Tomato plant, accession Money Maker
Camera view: tilt-top (135 deg); turntable rotation: 240 degrees
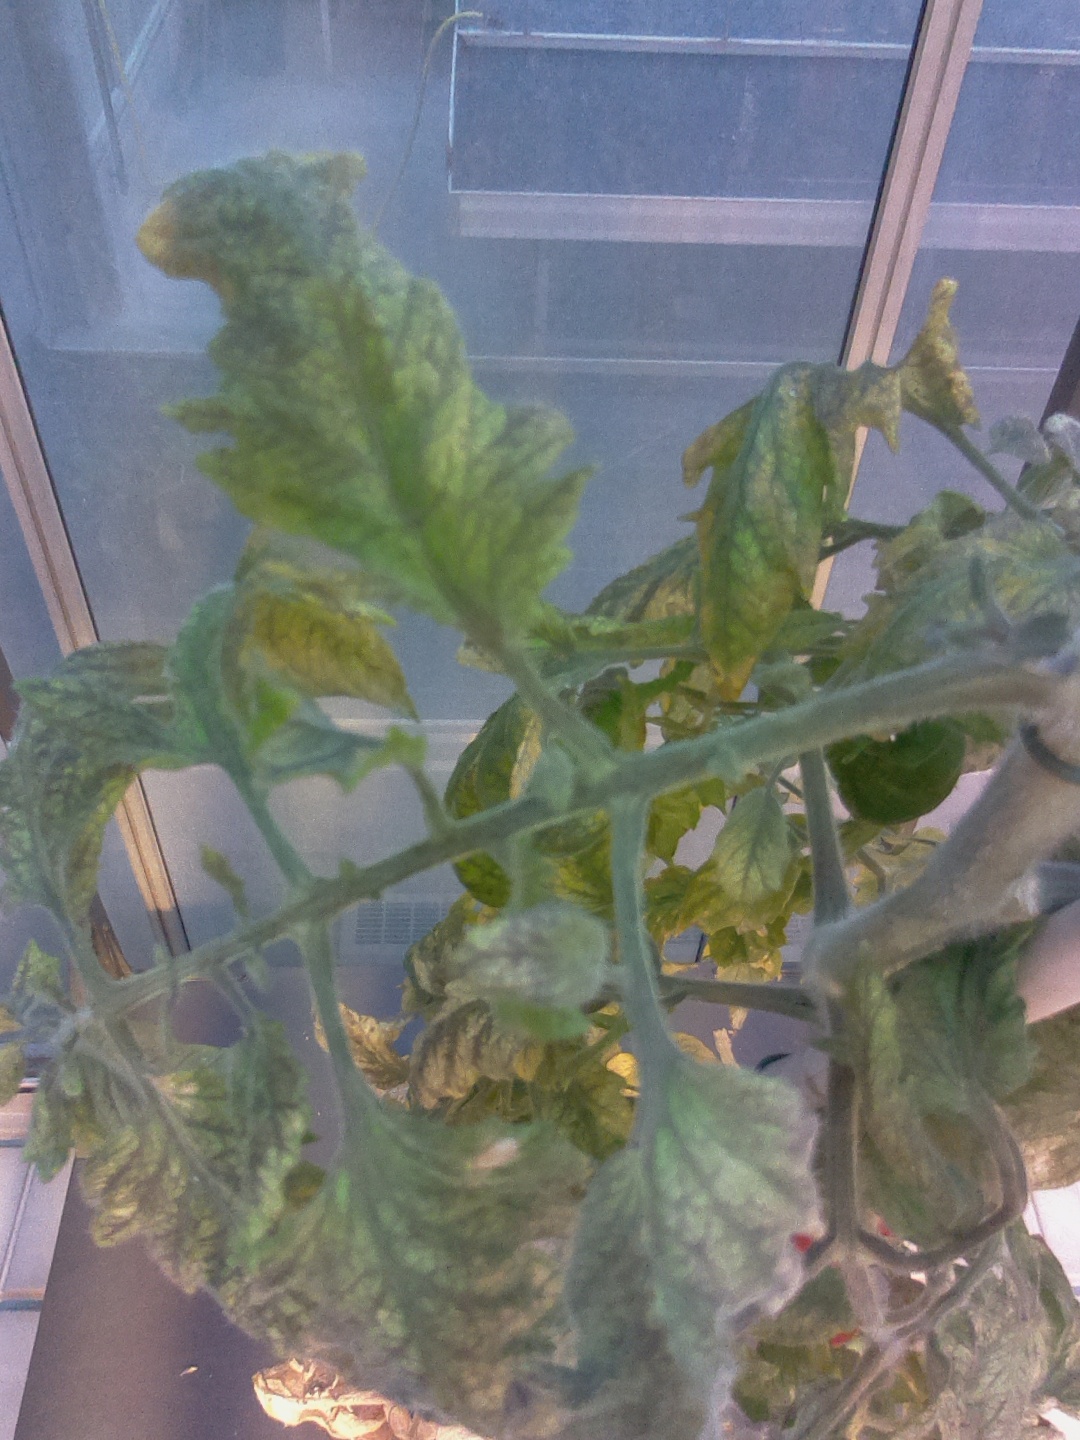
BBCH growth stage 83: 30%-40% of fruits show typical fully ripe color